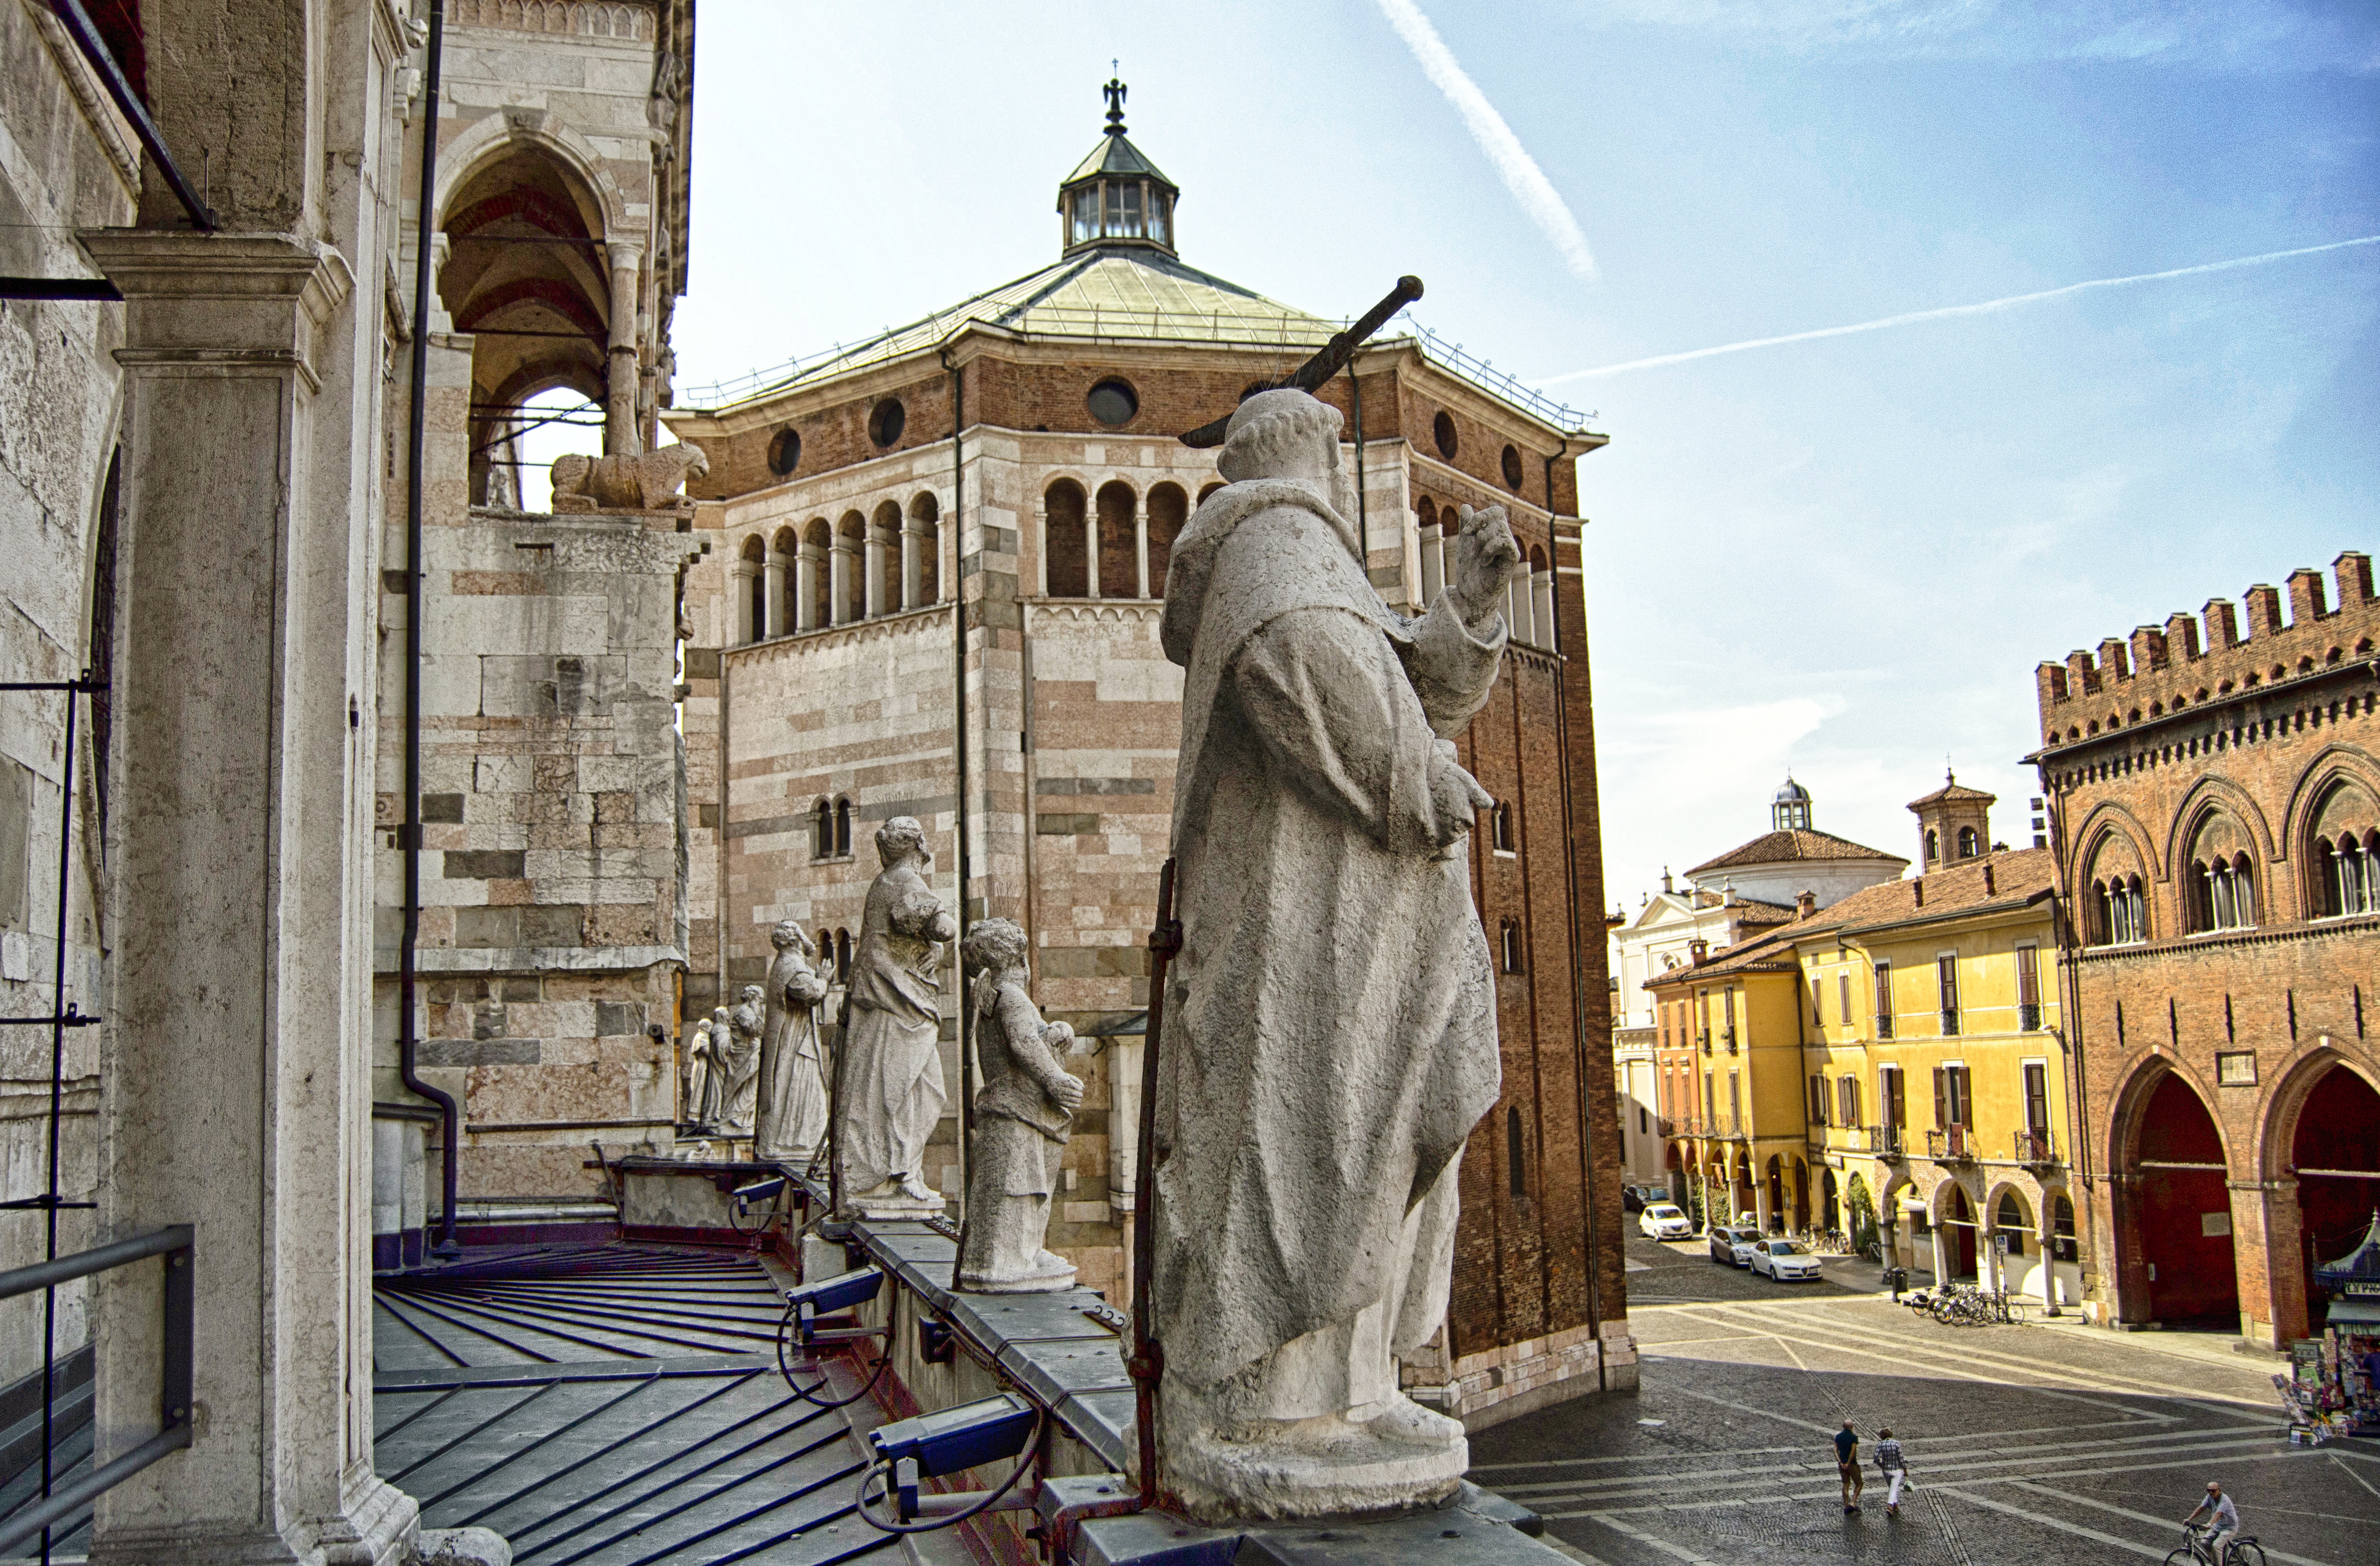
architecture, town, palace, monument, statue, plaza, landmark, italy, facade, church, cathedral, place of worship, temple, basilica, ancient rome, cremona, ancient history, human settlement, ancient roman architecture